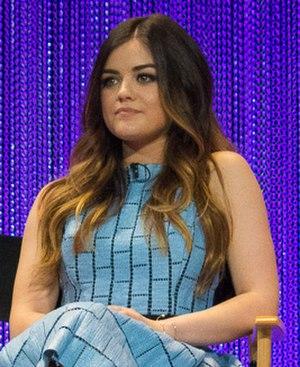
Lucy Kate Hale de son vrai nom Karen Lucille Hale, néé le 14 juin 1989 à Memphis dans le Tennessee) est une actrice et auteure-compositrice-interprète américaine.